Snowy plover

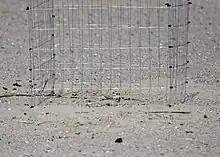
Enclosure to protect snowy plover nests from egg predators at Santa Monica State Beach

On US beaches, disturbance by humans and dogs is another significant cause for the abandonment of areas. One 2001 study found that at a public beach at Coal Oil Point, each plover was disturbed every 27 minutes on average during weekends and every 43 minutes during the week. The study further found that the plovers have been more sensitive to dogs than to humans, and that most disturbances occurred when the plovers were approached by less than . A 2003 study of two beaches at Point Reyes National Seashore found that chick mortality was 69% greater on weekends compared to weekdays in 1999 and 72% greater in 2000, demonstrating the negative effects of human recreation. Nests have also been directly crushed by vehicles, walking humans, and, in inland populations, by cattle. An experiment with quail eggs at Sands Beach in Santa Barbara County, California, revealed an 8% daily risk of eggs being trampled by humans when outside protected areas.